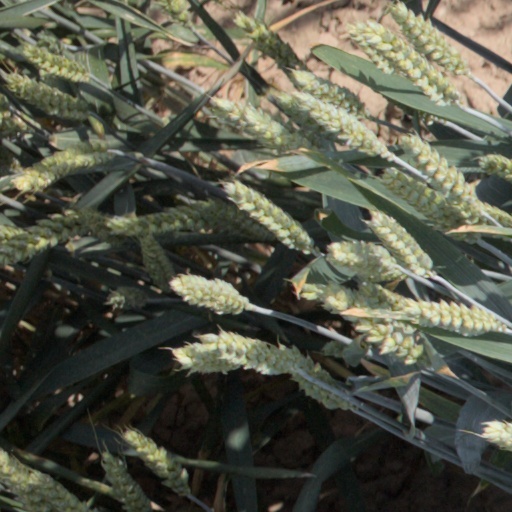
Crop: wheat